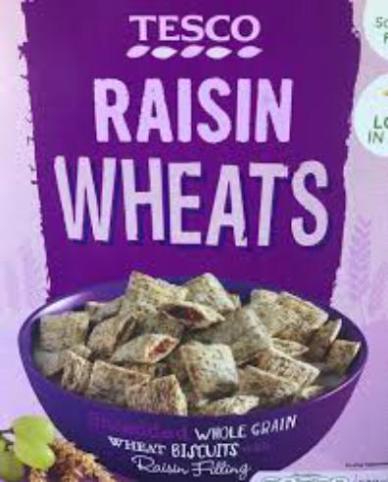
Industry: Food